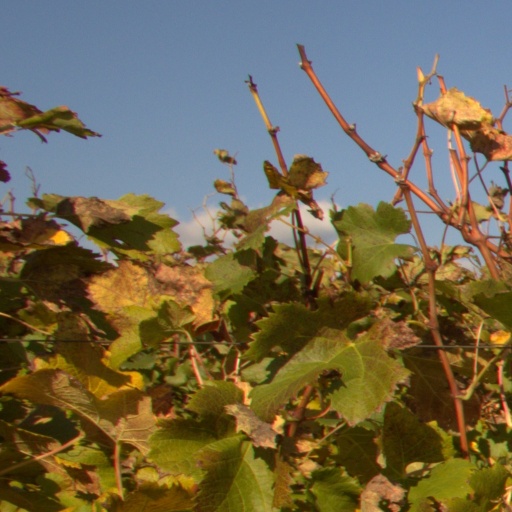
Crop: grape